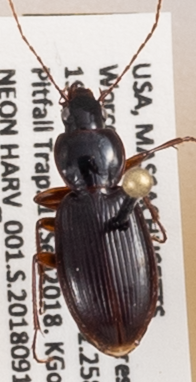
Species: Synuchus impunctatus
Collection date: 2018-09-11
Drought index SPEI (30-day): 0.556
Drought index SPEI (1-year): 0.934
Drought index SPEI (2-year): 0.88